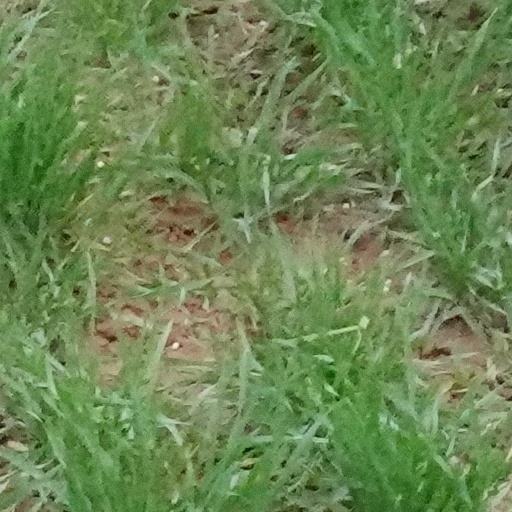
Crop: wheat